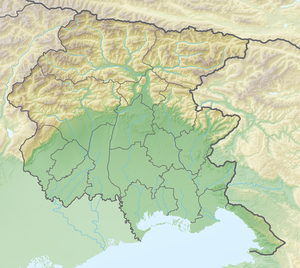
La onzième bataille de l'Isonzo, appelée également bataille de la Bainsizza est une opération militaire de la Première Guerre mondiale, qui eut lieu du 18 août au 12 septembre 1917 entre l'armée italienne et l'armée austro-hongroise.
La bataille de Tarvis a eu lieu près de Tarvisio, actuellement en région Frioul-Vénétie Julienne en Italie, du 21 au 23 mars 1797 pendant la guerre de la Première Coalition.
La Troisième bataille de l'Isonzo est une opération militaire de la Première Guerre mondiale, qui a eu lieu du 18 octobre au 4 novembre 1915 en Italie.
La Cima dei Preti est un sommet des Préalpes carniques situé à la limite du Frioul-Vénétie Julienne et de la Vénétie. Atteignant une altitude de 2 703 m, il s'agit du point culminant des Préalpes carniques et de la province de Pordenone.